Axalp

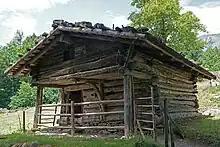
The 16th-century cottage from "Lütschentälti" ("Litschentellti"), now in the Ballenberg open air museum.

Axalp is one of three traditional alpine cooperatives south of Brienz, the other two being "Hinterburg" (to ) and "Tschingelfeld" (to ), to the east and south of Axalp, respectively.